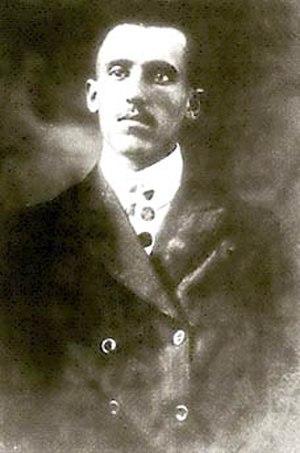
Dans l’historiographie argentine, on appelle Semaine rouge la semaine de grève générale qui fut décrétée par les centrales syndicales en réaction à la répression sanglante menée par la Police fédérale argentine contre un rassemblement du Premier Mai sur la place Lorea de Buenos Aires en 1909, répression où la police, sous les ordres du commissaire en chef Ramón Lorenzo Falcón, tira à balles réelles et sans distinction sur la foule pacifique, provoquant ainsi la mort de douze personnes et en blessant plus d’une centaine d’autres. L’ampleur et la durée de la mobilisation ouvrière contraignit le gouvernement de négocier pour la première fois avec des grévistes et de céder à leurs revendications.
La Semaine tragique est le nom donné en Argentine à la répression et aux massacres qui furent commis à Buenos Aires sur des ouvriers grévistes dans la semaine du 7 au 14 janvier 1919, sous le gouvernement radical d’Hipólito Yrigoyen, et lors desquels furent assassinées plusieurs centaines de personnes. Cet événement donna lieu par ailleurs à l’unique pogrom jamais enregistré en Amérique. Certains historiens soutiennent que ce ne fut là que le premier d’une série d’actes de terrorisme d'État perpétrés par le gouvernement radical d’Yrigoyen, série dans laquelle viendront s’inscrire également les exécutions de milliers de grévistes lors de la Patagonie rebelle de 1921, survenue également sous le mandat présidentiel du même Yrigoyen.
Ramón Lorenzo Falcón était un militaire, homme politique et commissaire de police argentin.